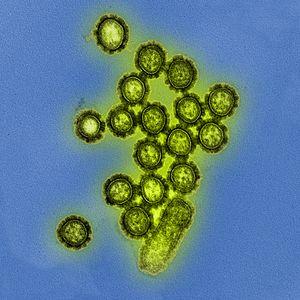
Une grippe porcine est une maladie respiratoire provoquée par un virus grippal infectant les cochons. Courante chez les porcs, avec une estimation de 25 % des animaux atteints à l'échelle mondiale, son taux de morbidité est élevé mais son taux de mortalité est faible. La maladie qui se caractérise par un pic de fièvre, de la toux, la perte d'appétit et une respiration difficile guérit spontanément en 7 à 10 jours. Les formes asymptomatiques ne sont pas rares. Du fait et du faible impact sur la prise de poids finale des animaux et de la non-contagiosité de la viande d'animaux infectés, les éleveurs sont peu enclins à une surveillance de cette maladie, qui n'est d'ailleurs sujette à aucune déclaration obligatoire. Le virus est transmis par contact direct et indirect et par aérosols, par des animaux malades ou porteurs asymptomatiques. On ne retrouve pas de saisonnalité marquée contrairement à ce qui s'observe pour la grippe humaine en zone tempérée. Des vaccinations systématiques sont effectuées sur les populations de porcs dans de nombreux pays.